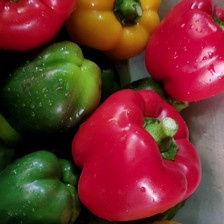
Label: capsicum